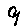
Label: 9